Answer in natural language. Consider the 3D positions of the objects in the scene and not just the 2D positions in the image. Is the centerpoint of  sixdrawer dresser in gray (marked B) at a higher height than Doorway (marked C)? Choose between the following options: no or yes
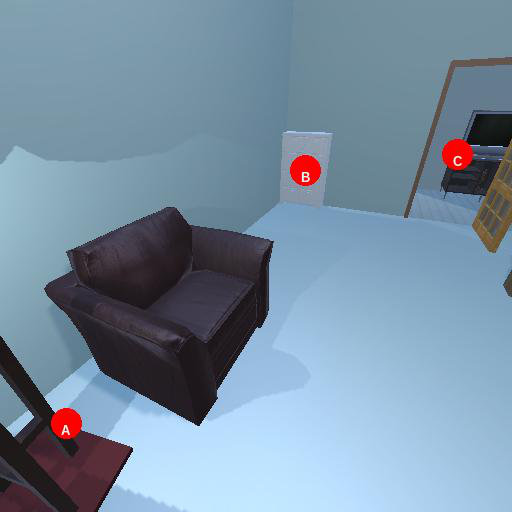
<answer>yes</answer>